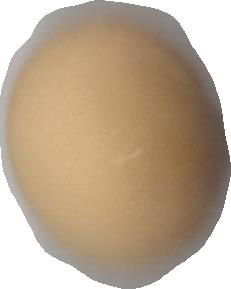
Variety: Grobogan